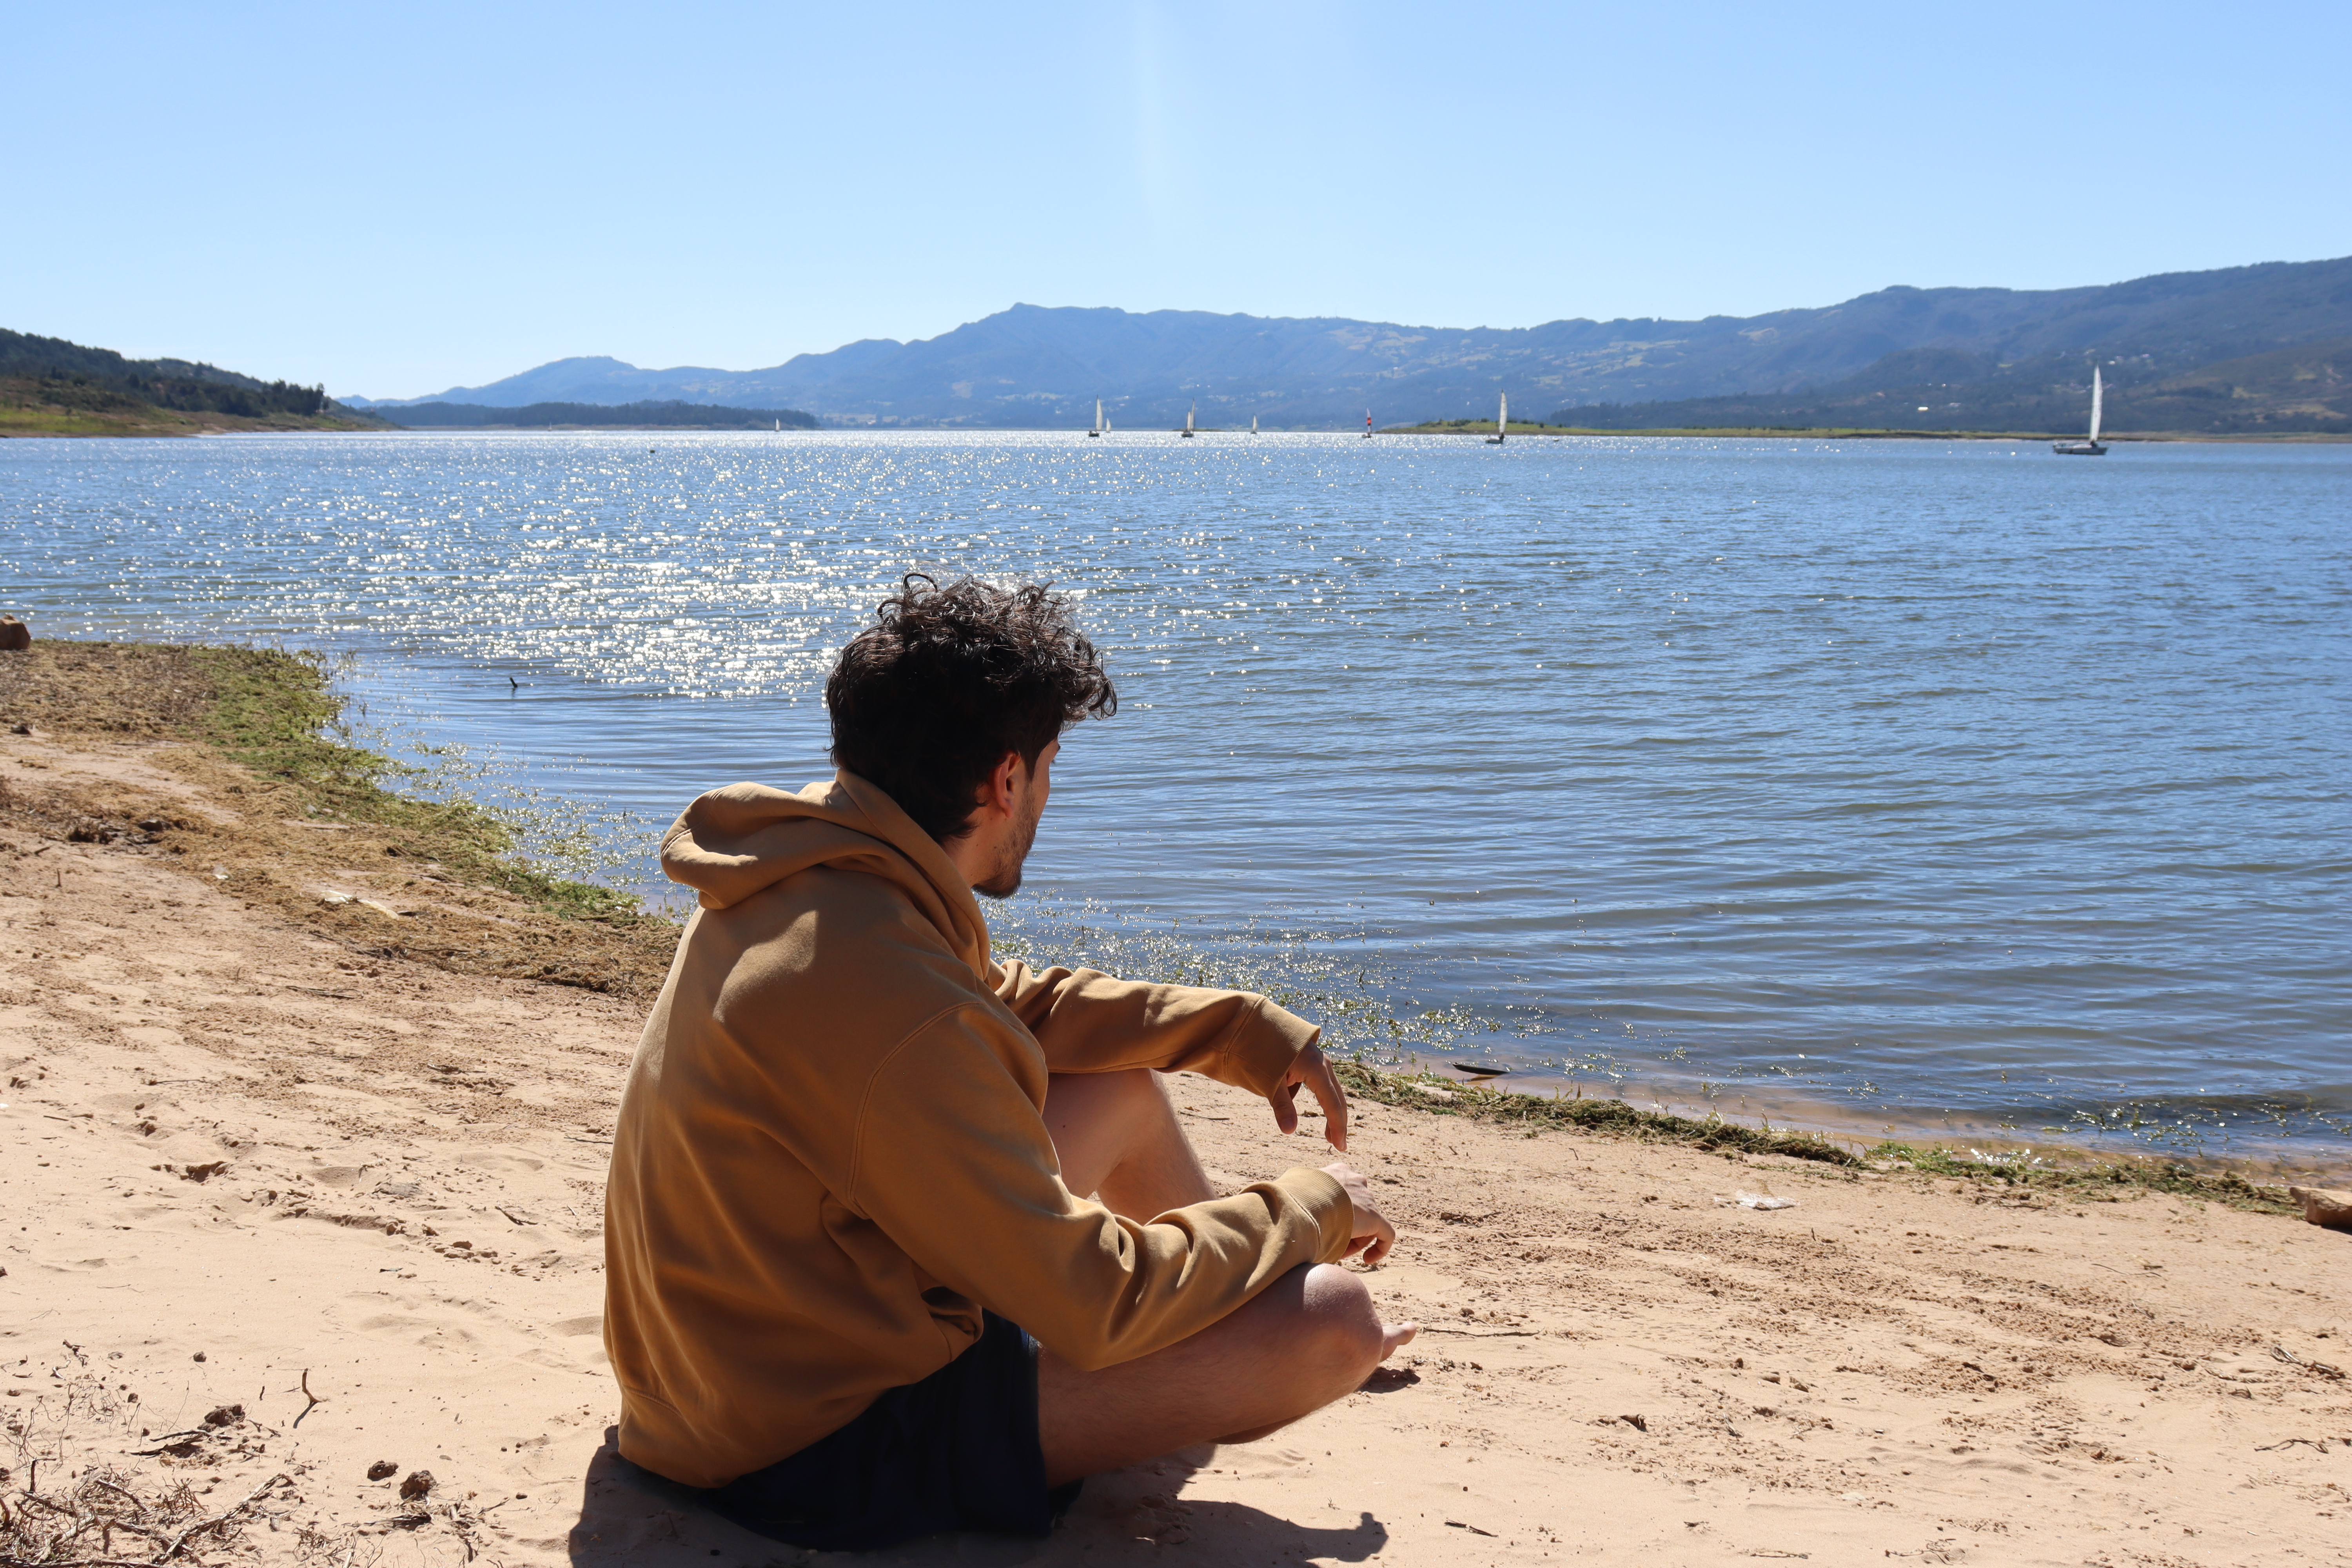
beach, mountainous landforms, mountain, hill, coastal and oceanic landforms, highland, recreation, coast, bank, lake, People in nature, leisure, mountain range, shore, vacation, loch, reservoir, holiday, fun, ridge, travel, lake district, sound, bay, headland, sand, shoal